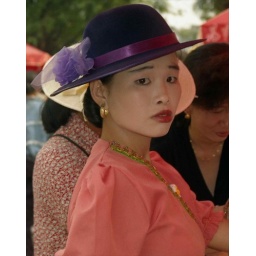
Dai girl at market in Galamba; Menghan District, Xishuangbanna Region, Yunnan, China